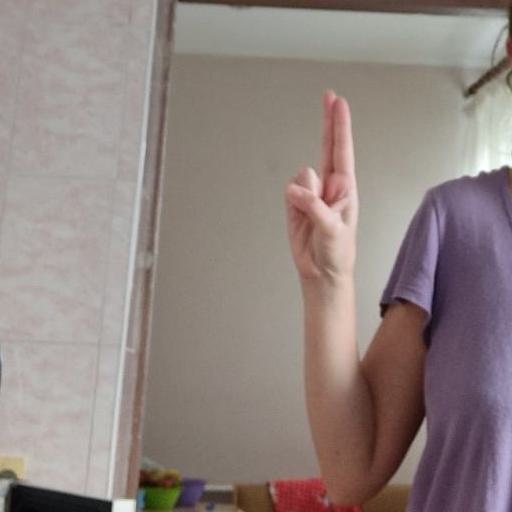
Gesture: two_up